Syrian Desert campaign (December 2016 – April 2017)

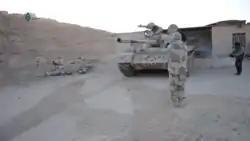
An FSA T-55 in the eastern Qalamoun Mountains during the second phase of the campaign

The Syrian Arab Army, backed up by the National Defence Forces and the Air Force Intelligence Directorate, attacked ISIL in the countryside of eastern Suwayda on 26 March as the militants were withdrawing. SAA captured several villages and sites during the advance. The FSA made a large advance at the same time, reaching the front lines with SAA the next day. The FSA announced that they had captured al-Badia area and more than a dozen sites near Bir al-Qasab, which were the main ISIL strongholds in southeastern Syria. Many villages including Bir Qasab were captured from ISIL in the rebel advance. The rebels captured the Dakwa mountain area on 28 March, After midnight, areas in Bir Qasab were targeted by an air raid. The rebel advances fully expelled ISIL forces from the southwestern part of the Syrian Desert.